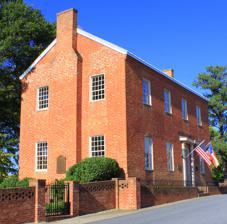
Building: Pleasant Retreat Academy
Country: United States of America
Year built: 1820
Historic school building in North Carolina, United States United States historic place Pleasant Retreat Academy U.S. National Register of Historic Places Pleasant Retreat Academy, September 2014 Show map of North Carolina Show map of the United States Location 129 East Pine Street, Lincolnton , North Carolina Coordinates 35°28′20″N 81°15′22″W / 35.47222°N 81.25611°W / 35.47222; -81.25611 Area 2 acres (0.81 ha) Built 1817 ( 1817 ) -1820 Architectural style Federal NRHP reference No. 75001277 Added to NRHP May 29, 1975 Pleasant Retreat Academy is a historic building located at 129 East Pine Street, Lincolnton , North Carolina . History Pleasant Retreat Academy was built between 1817 and 1820, and is a two-story brick building, four bays wide and two deep, on a low fieldstone foundation in a restrained Federal style. It has a gable roof and a partially exposed, single-shoulder chimney on each gable end. The school remained in operation until about 1878. It later housed a private residence, private school, and the Lincoln County Public Library until 1965. It was listed on the National Register of Historic Places in 1975. Former pupils William Graham (1804–1875), American politician James Henderson (1808–1858), American politician Robert Hoke (1837–1912), Confederate States Army general Hoke Smith (1855–1931), American politician See also National Register of Historic Places portal United States portal National Register of Historic Places listings in Lincoln County, North Carolina United Daughters of the Confederacy References